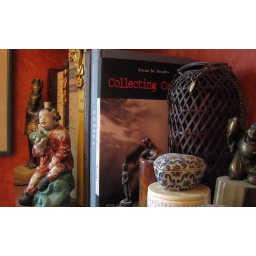
Small Dogs' book on a shelf in northern California.